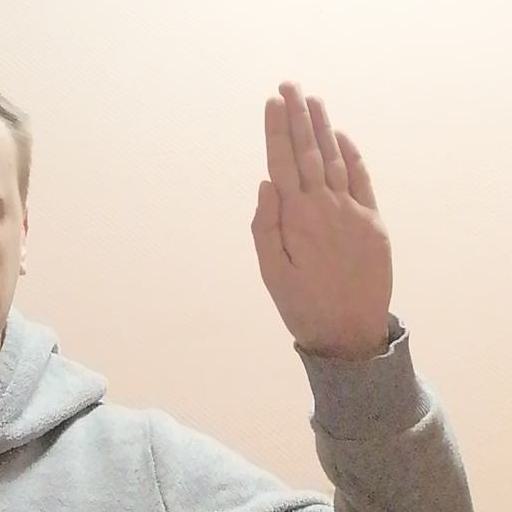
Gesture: stop